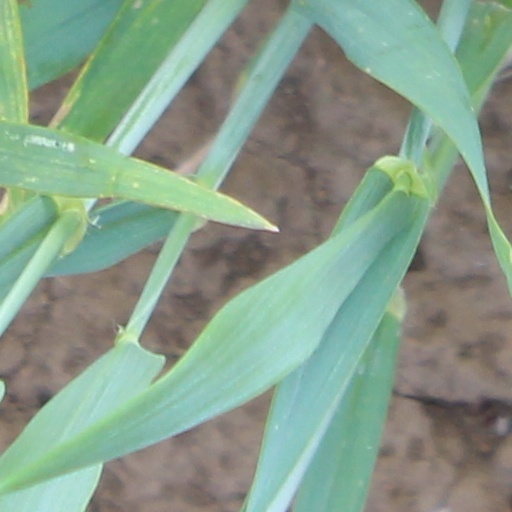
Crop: wheat